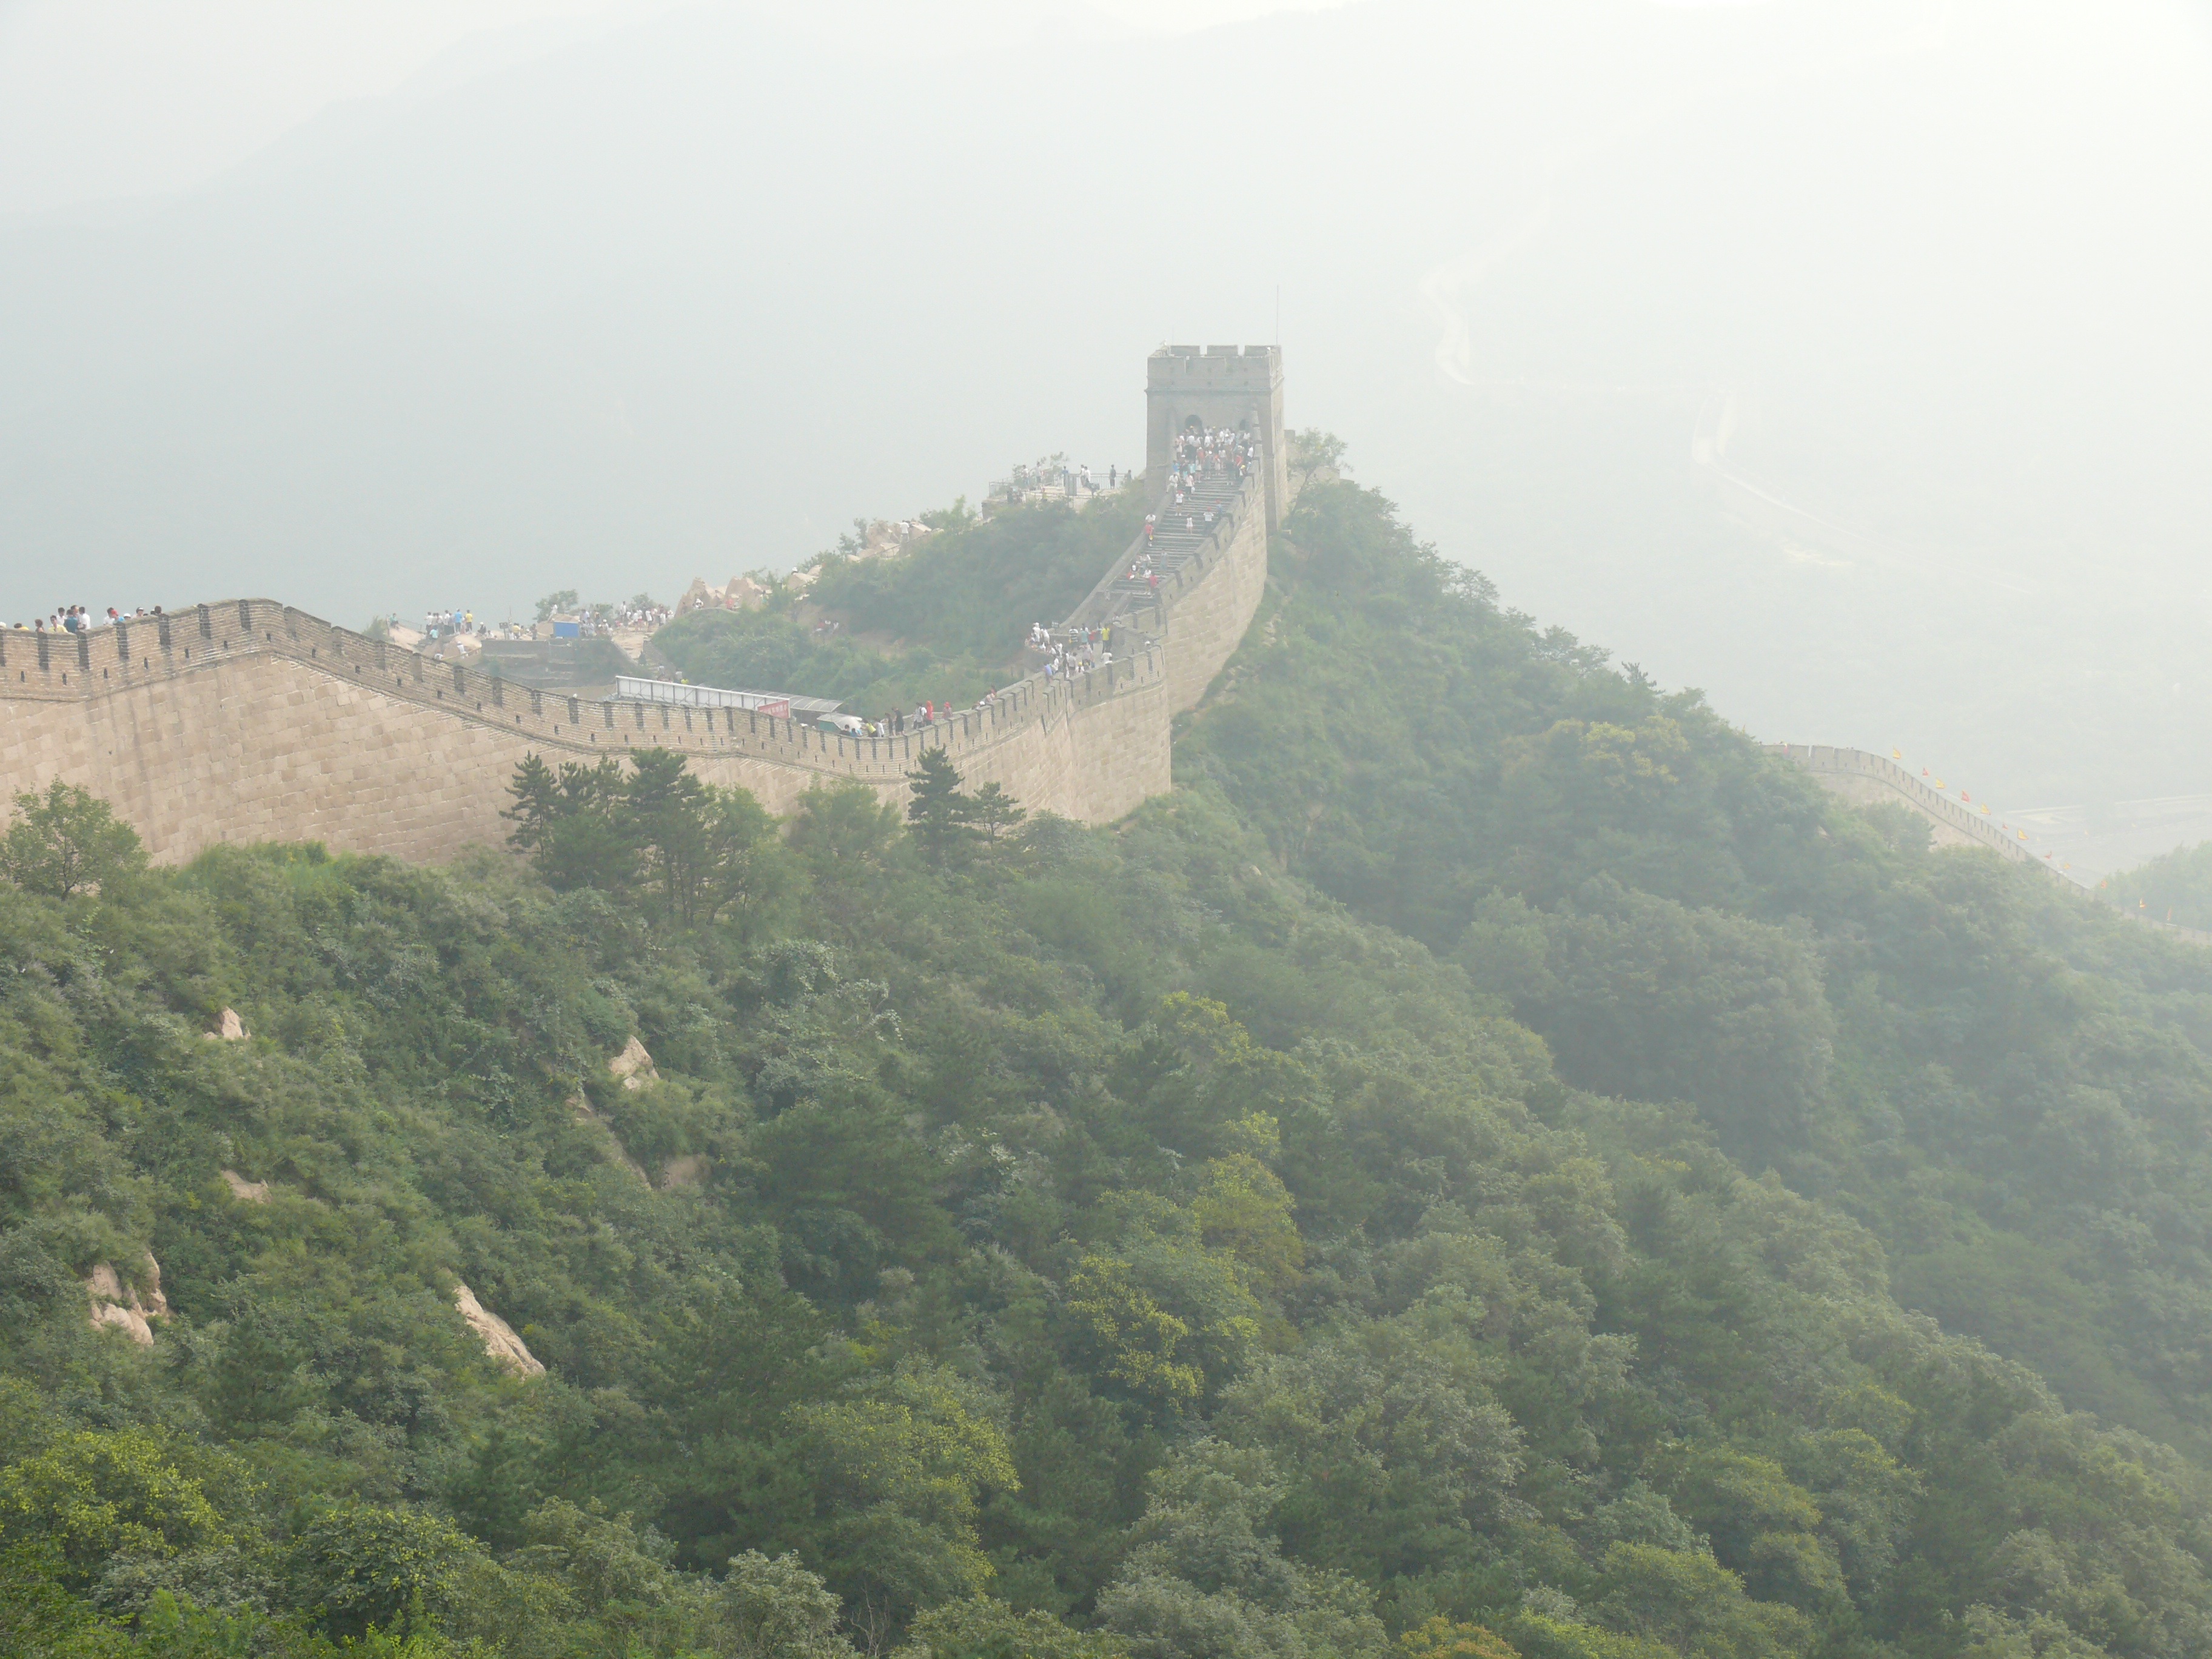
landscape, forest, mountain, fog, hill, wall, mountain range, cliff, haze, fortification, terrain, ridge, summit, great, plateau, china, aerial photography, atmospheric phenomenon, mountainous landforms